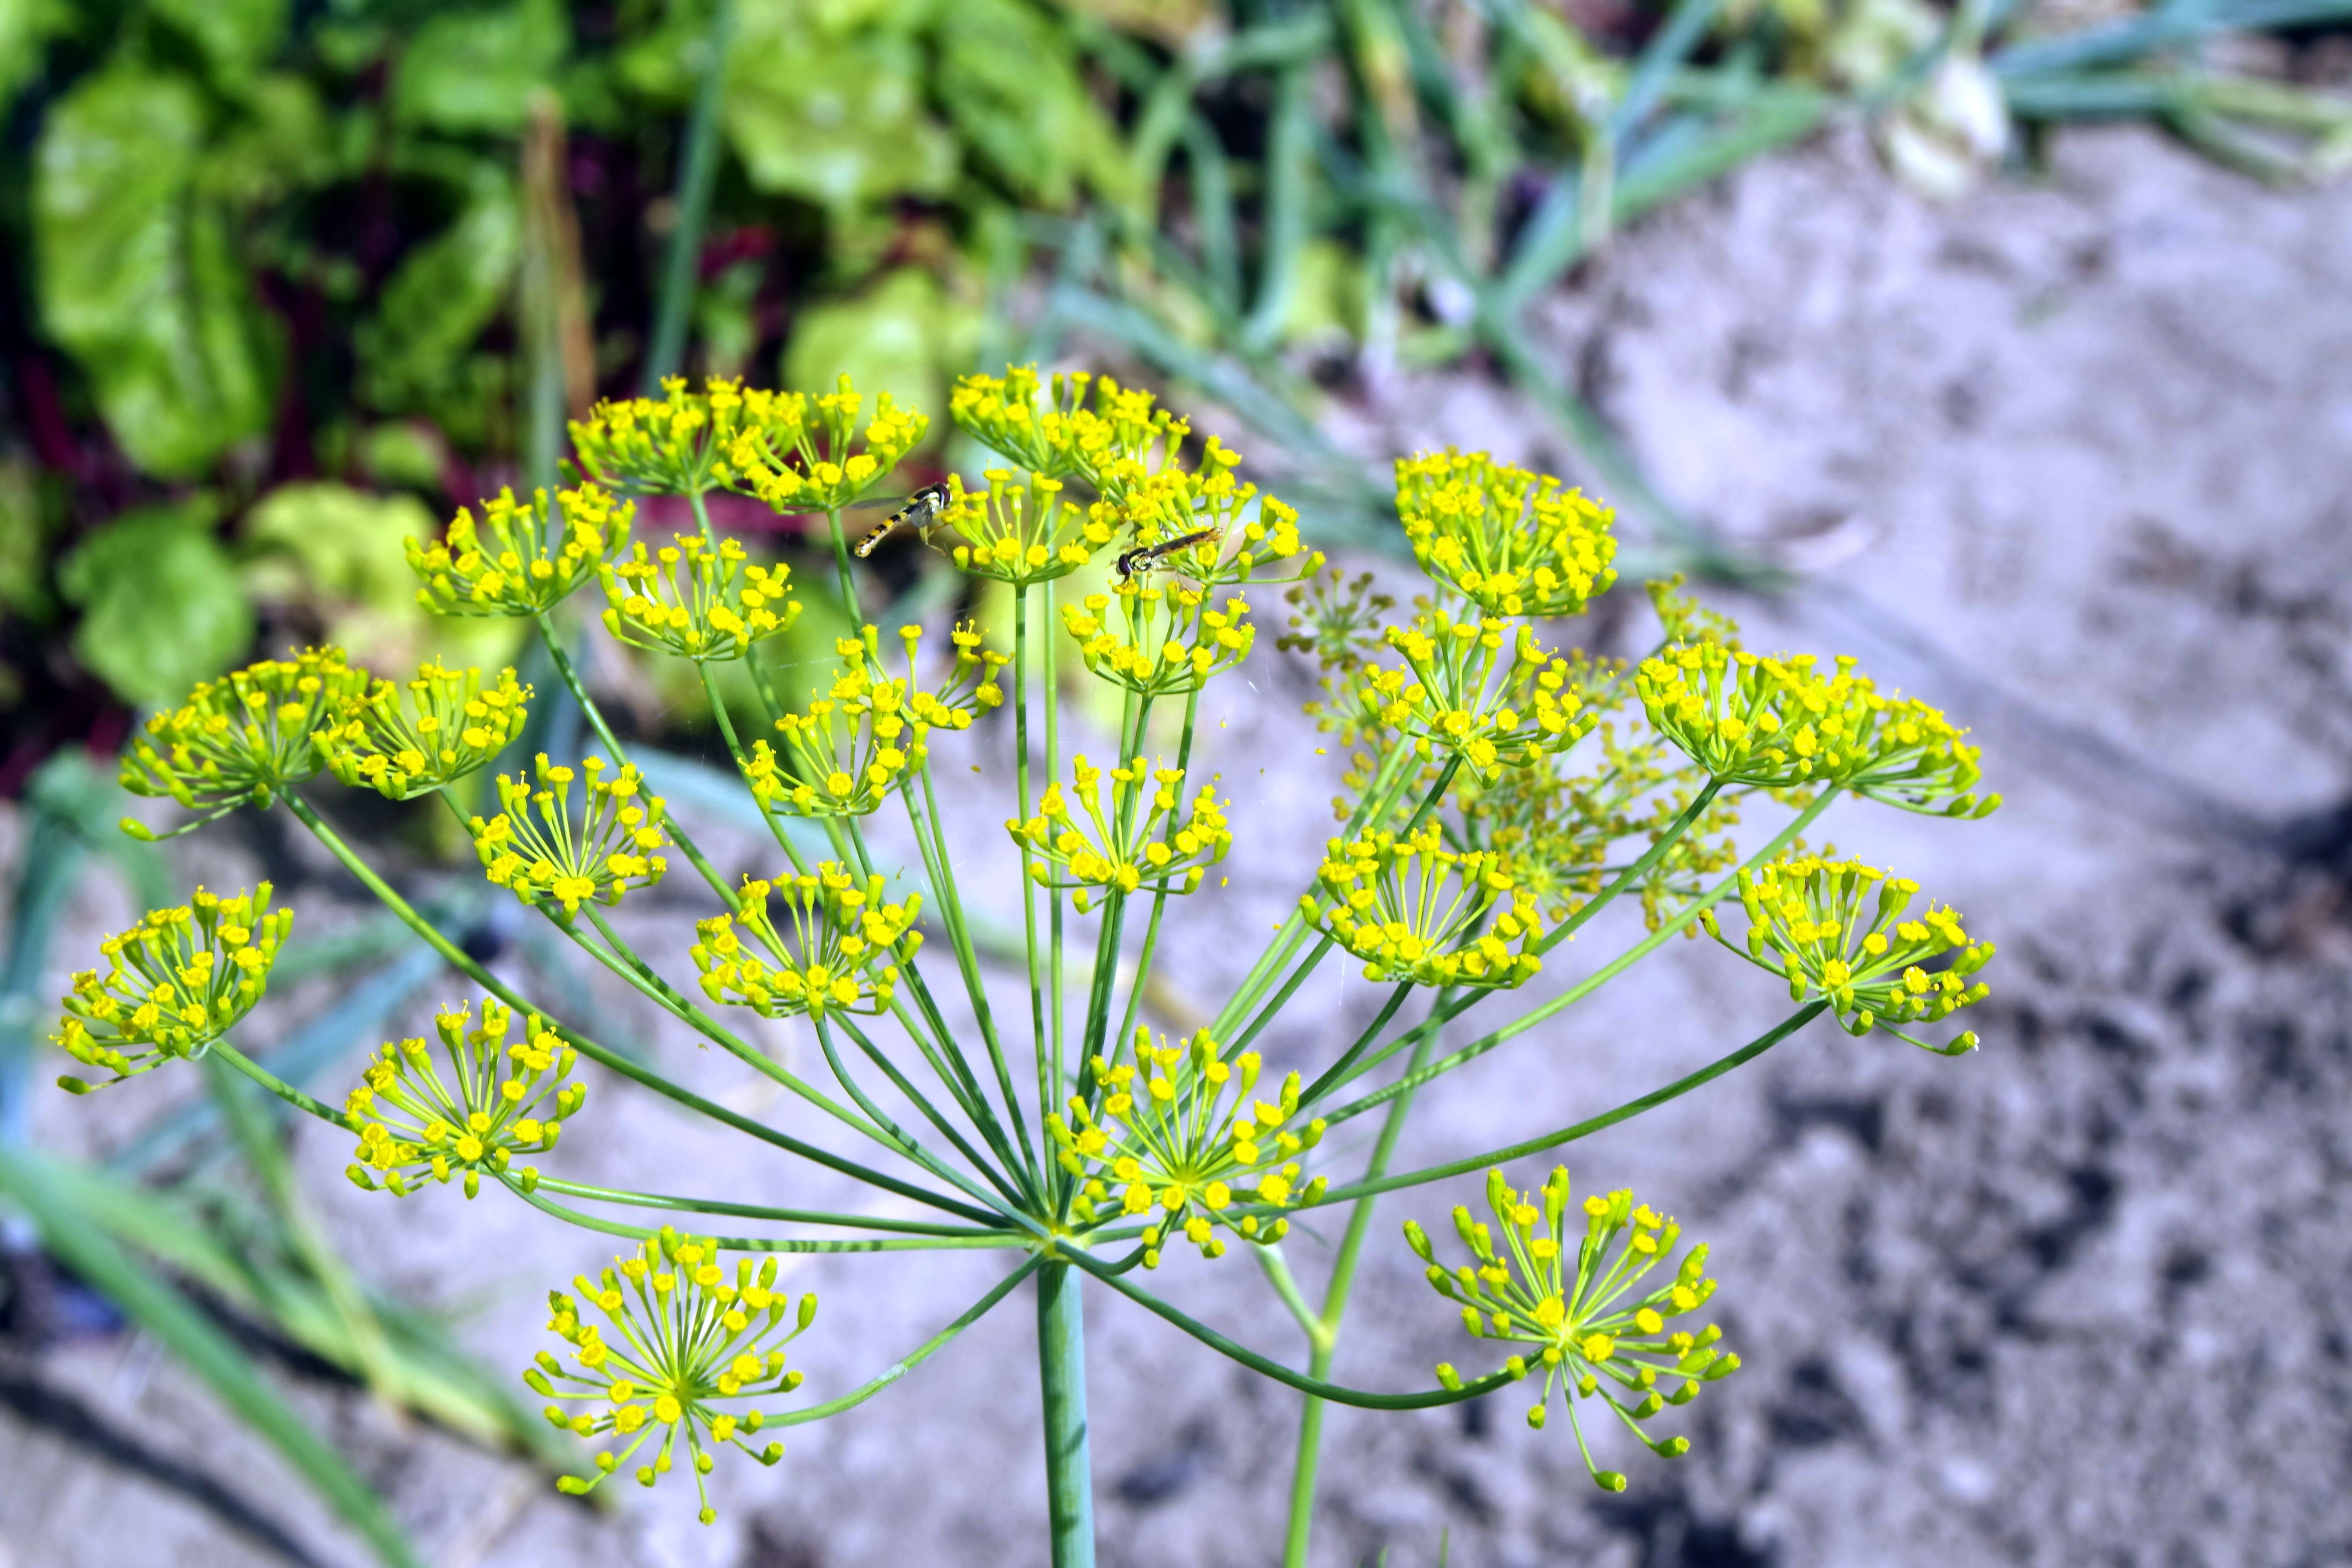
nature, branch, blossom, plant, leaf, flower, green, spice, herb, produce, botany, garden, flora, perennial, wildflower, vegetables, shrub, koper, rue, macro photography, flowering plant, the plot, dill italian, subshrub, land plant, apiales, parsley family